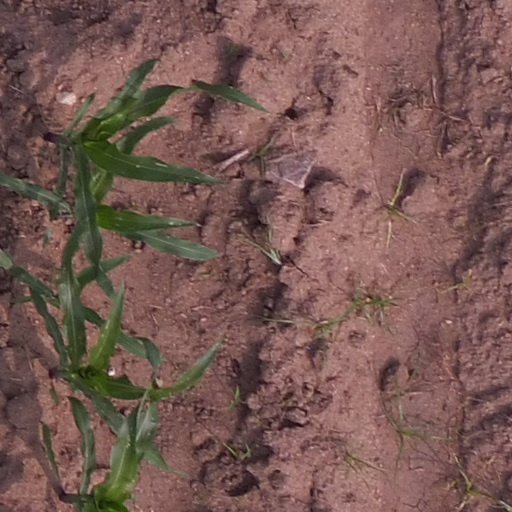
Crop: maize; corn